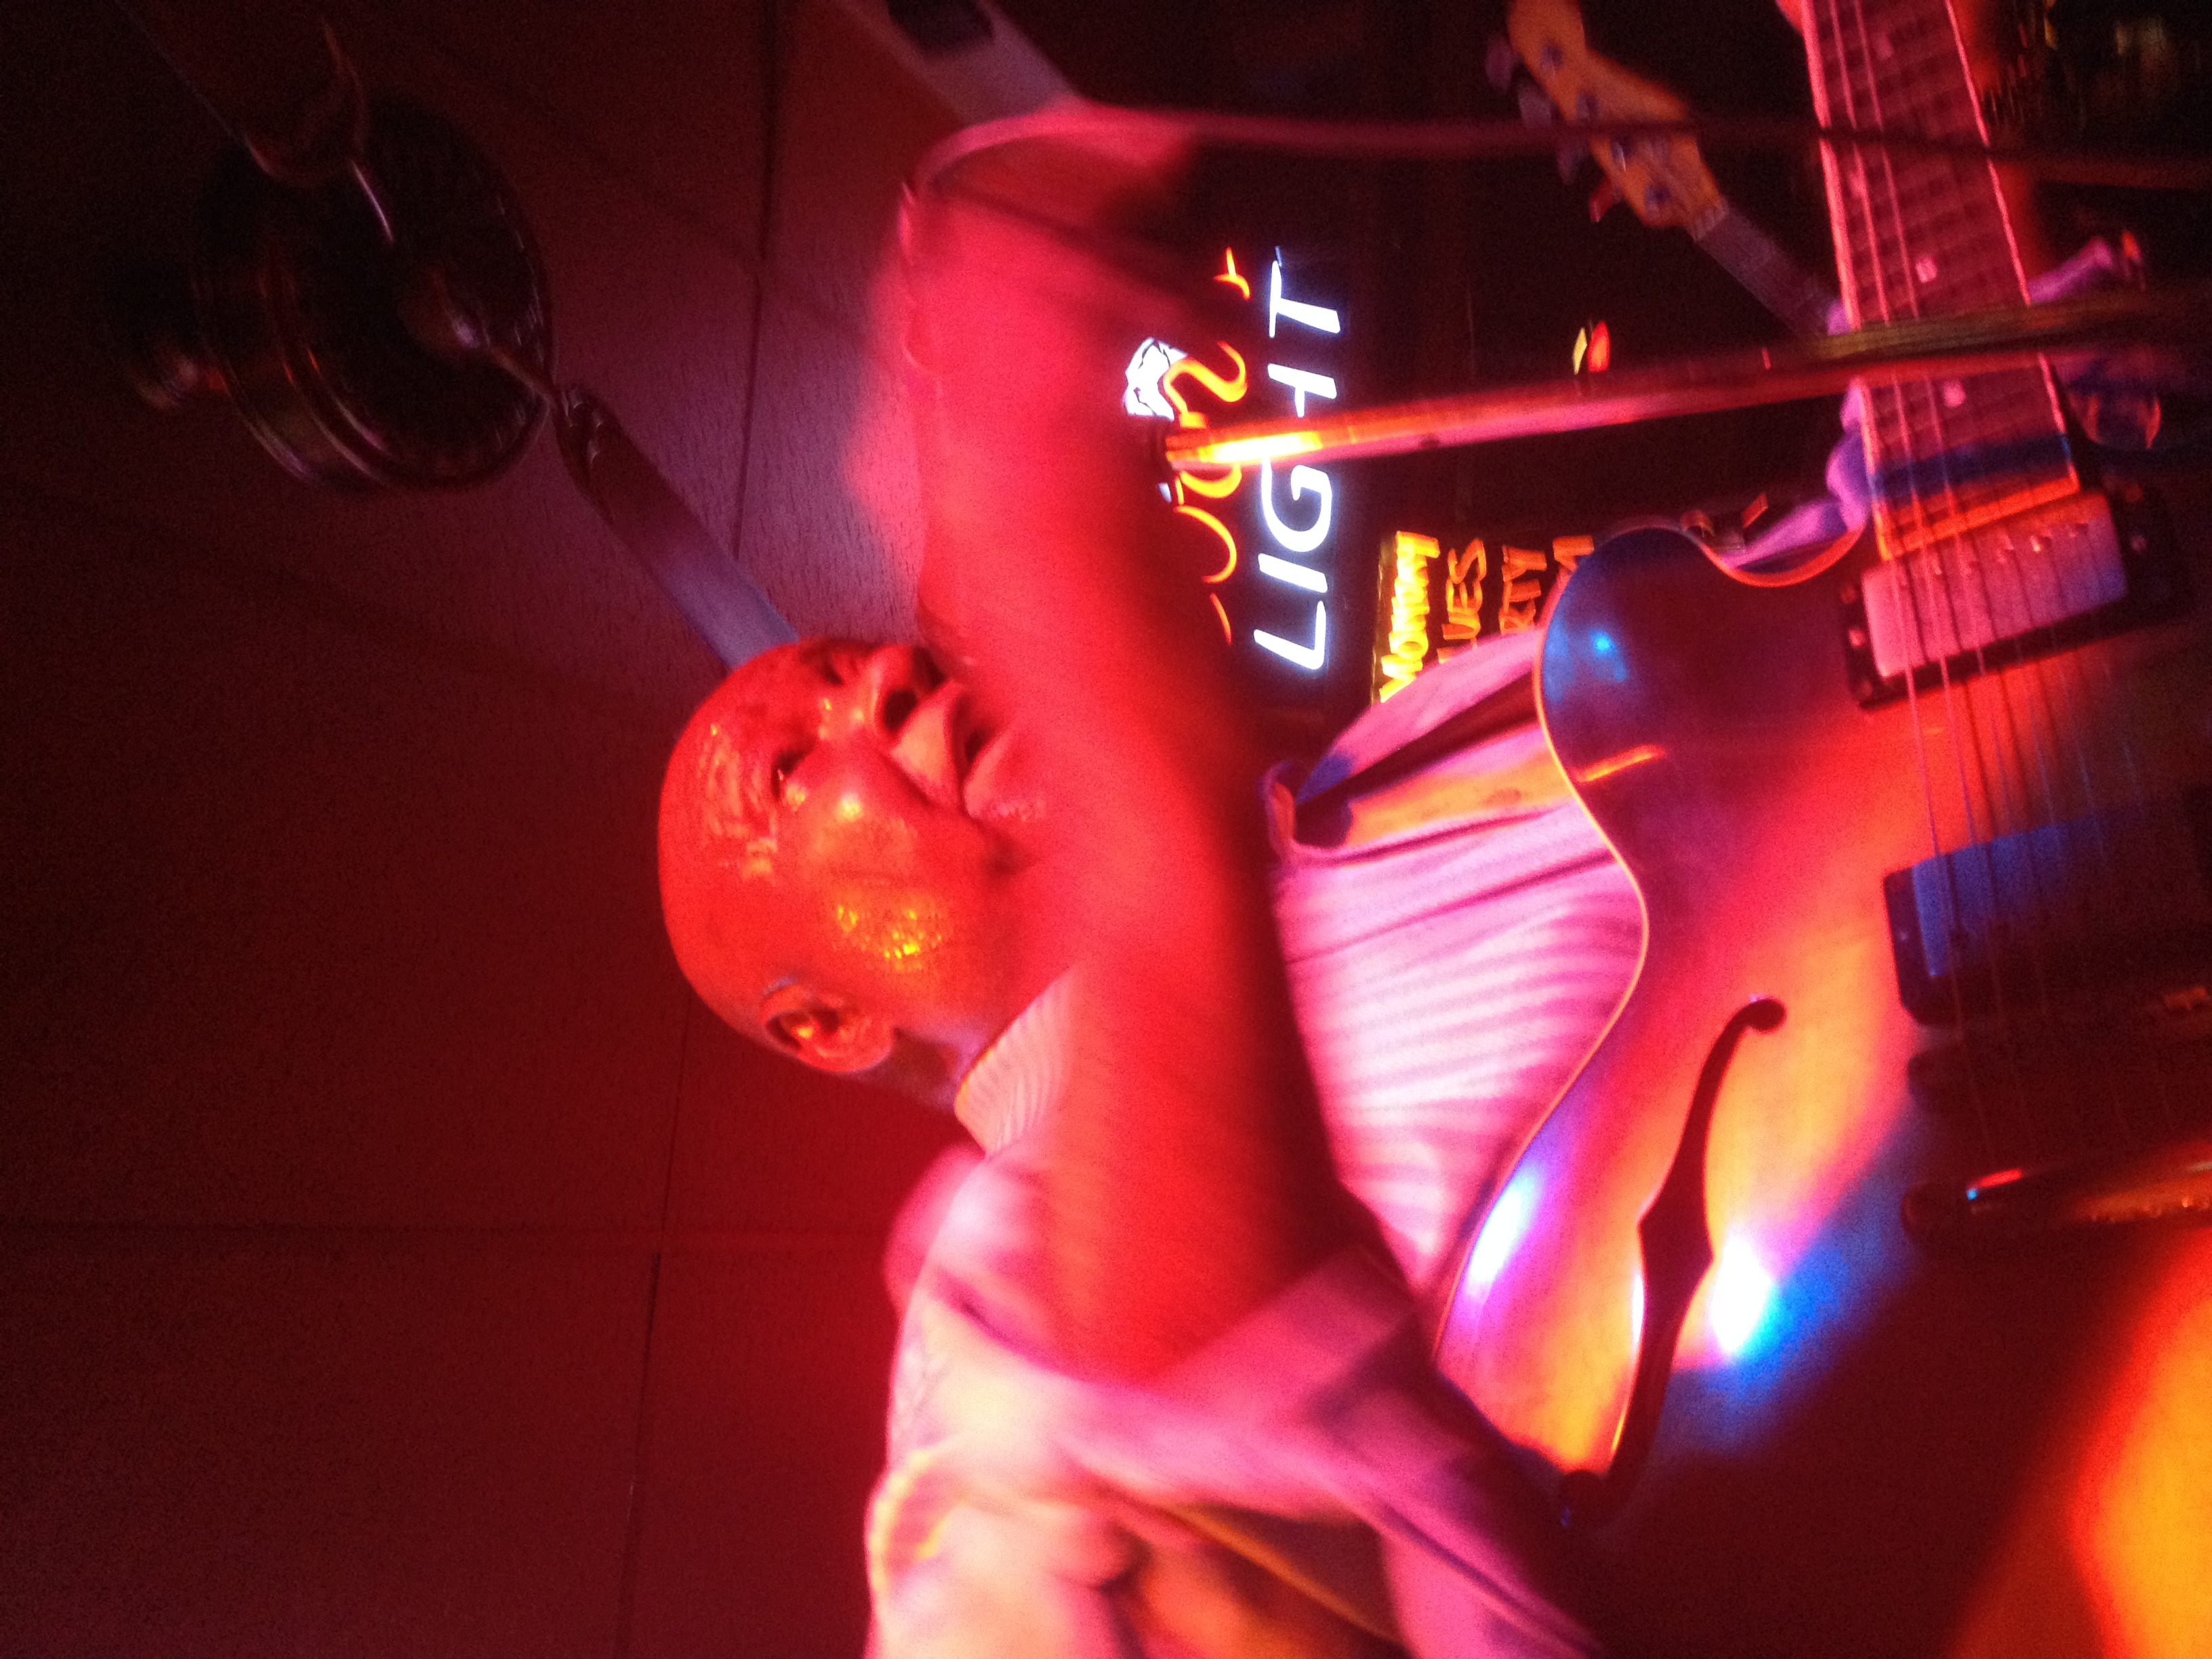
music, concert, red, color, performance art, stage, performance, entertainment, performing arts, musical theatre